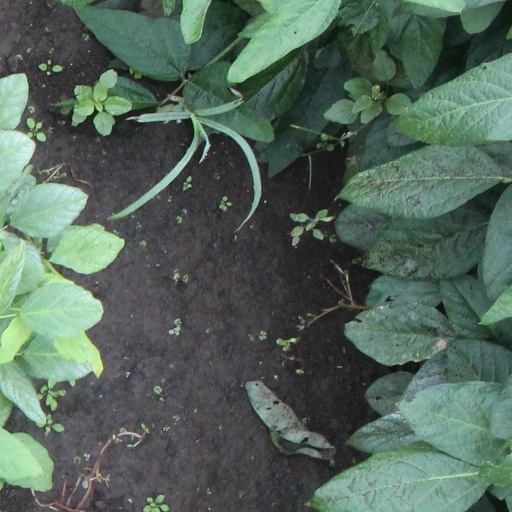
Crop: soybean